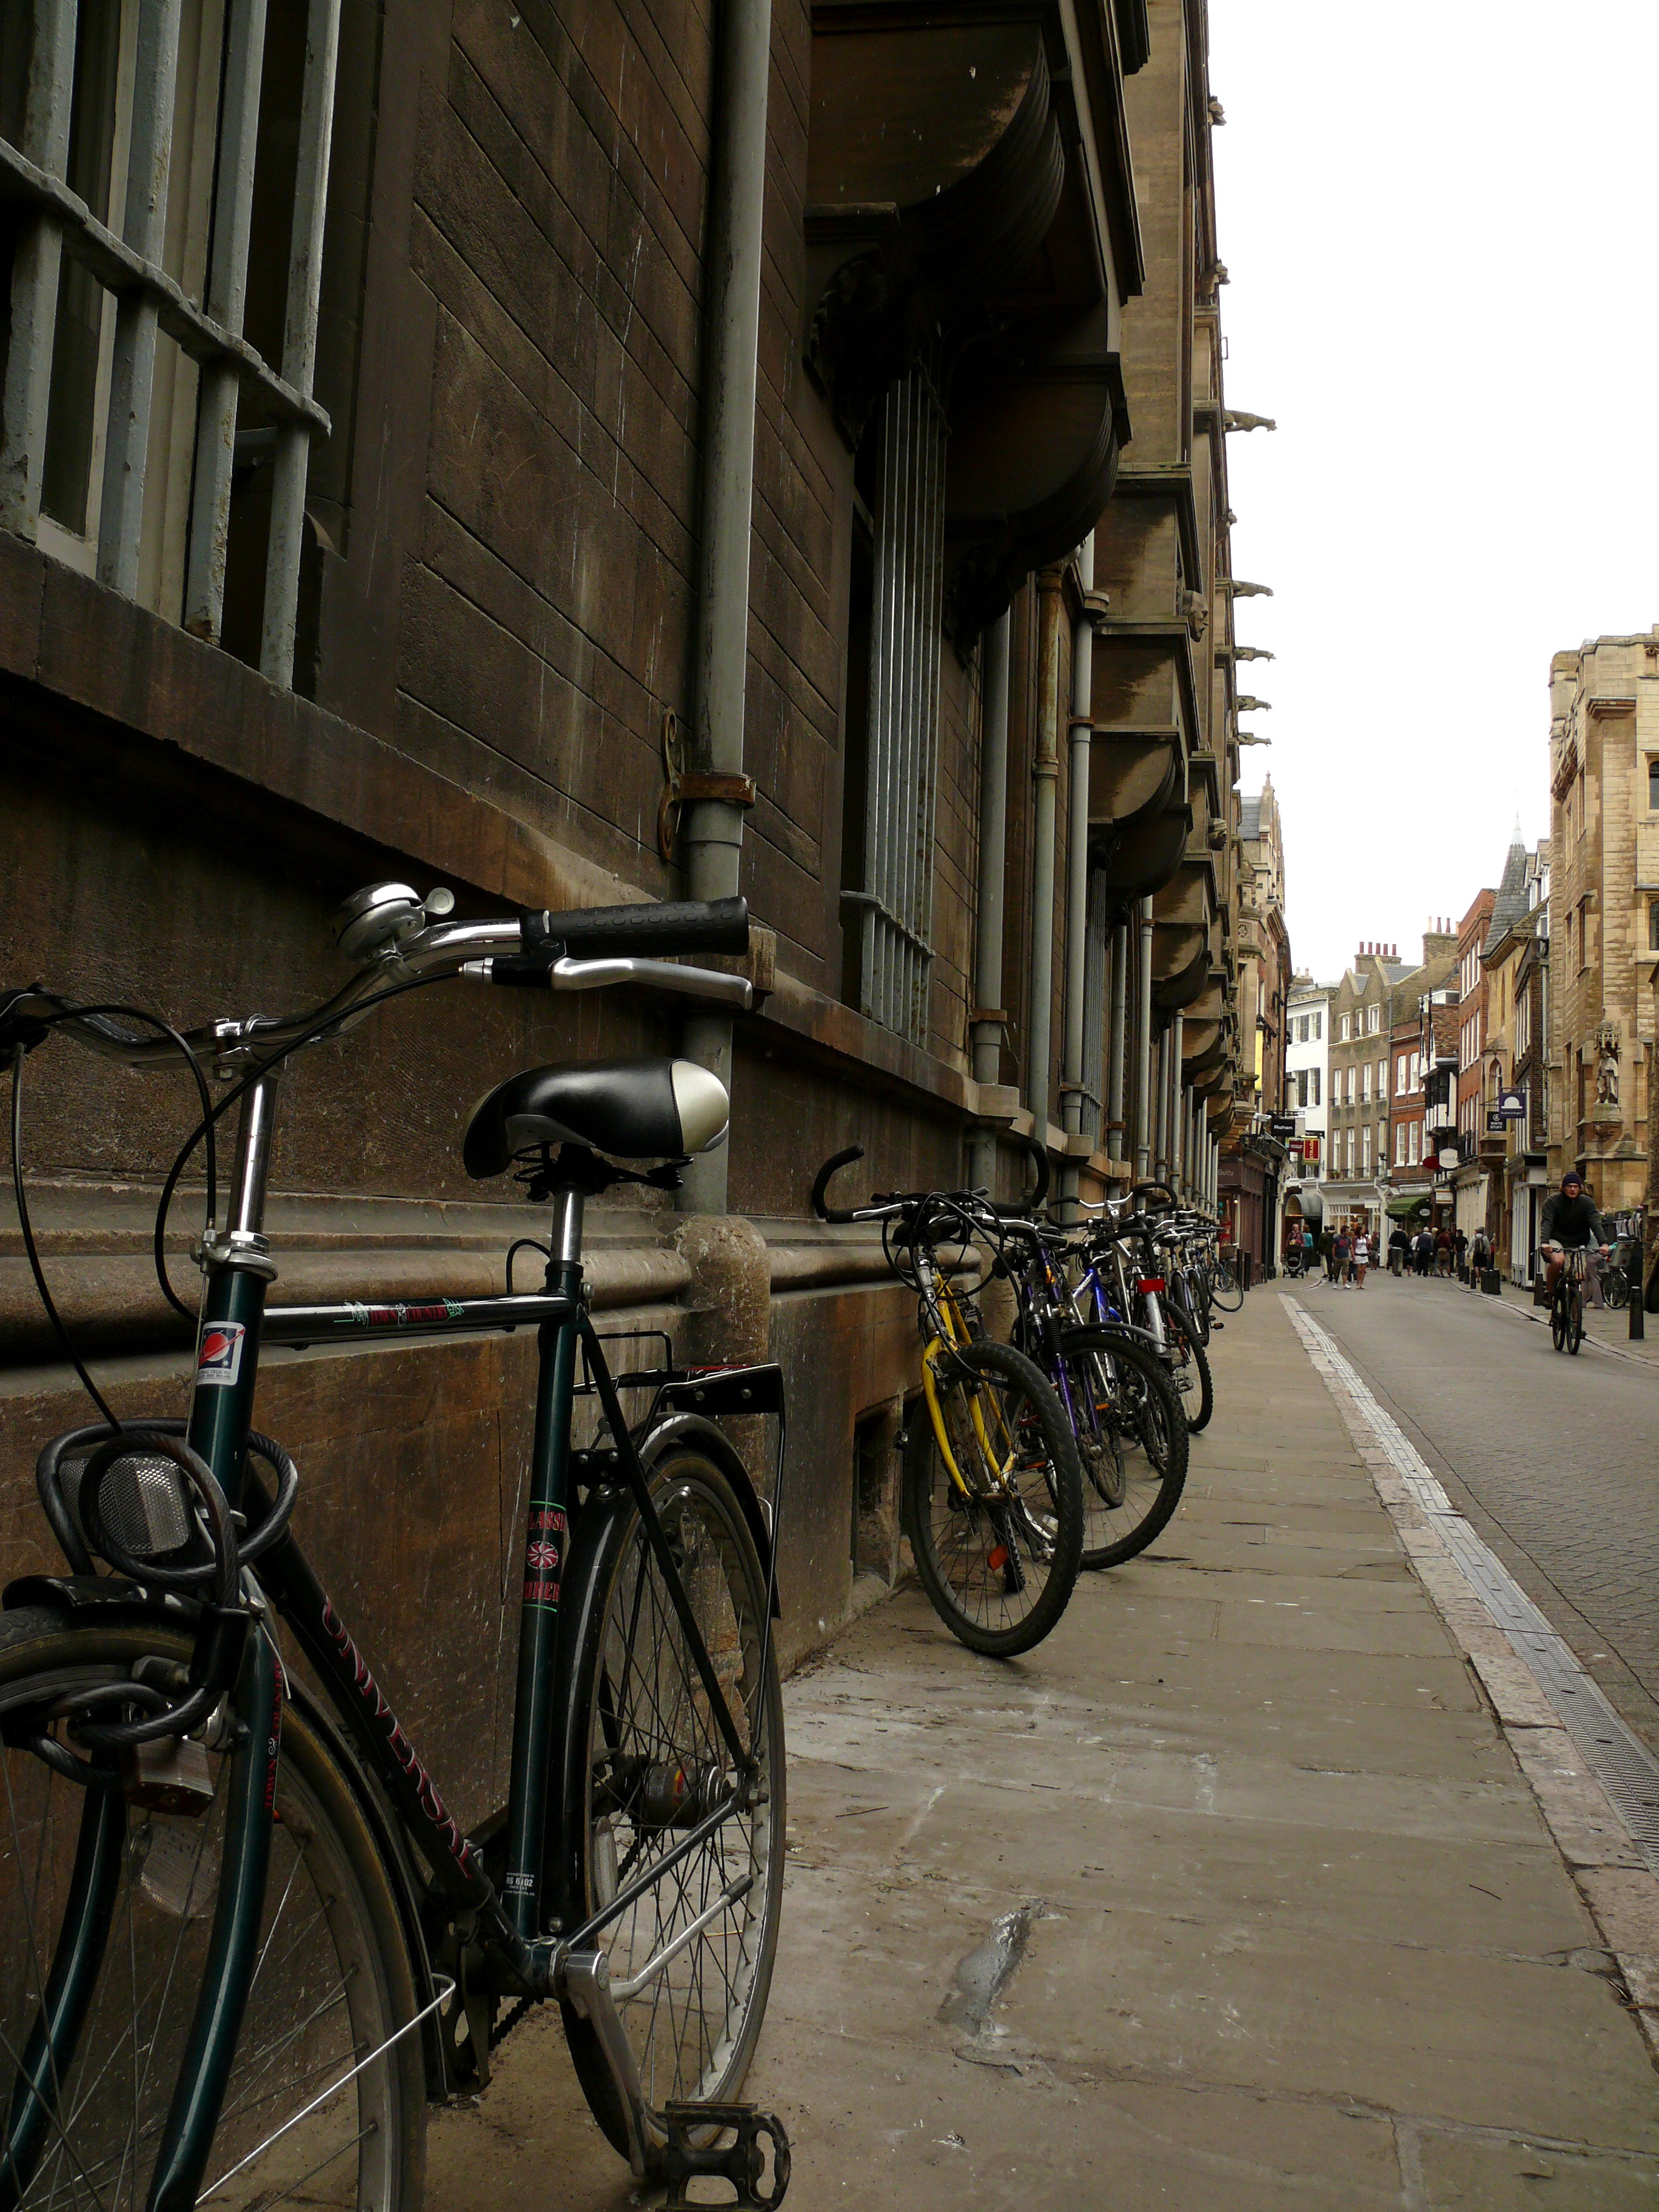
people, road, street, alley, bicycle, bike, transport, vehicle, student, lane, sports equipment, cycling, infrastructure, cambridge, urban area